Climate of Paris

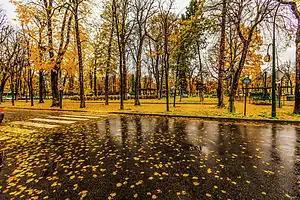

Paris has a typical oceanic climate (Köppen climate classification: "Cfb"), affected by the North Atlantic Current. The overall climate throughout the year is mild and moderately wet. Summer days are usually warm and pleasant with average temperatures between , and a fair amount of sunshine. Each year, however, there are a few days when the temperature rises above . Longer periods of more intense heat sometimes occur, such as the heat wave of 2003 when temperatures exceeded for weeks, reached on some days and seldom cooled down at night. Spring and autumn have, on average, mild days and cool nights but are changing and unstable. Surprisingly warm or cool weather occurs frequently in both seasons. In winter, sunshine is scarce; days are cool, nights cold but generally above freezing with low temperatures around . Light night frosts are however quite common, but the temperature will rarely dip below and not every year. Snow falls every year, but rarely stays on the ground. The city sometimes sees light snow or flurries with or without accumulation. Paris has an average annual precipitation of , and experiences light rainfall distributed evenly throughout the year. However the city is known for intermittent abrupt heavy showers.